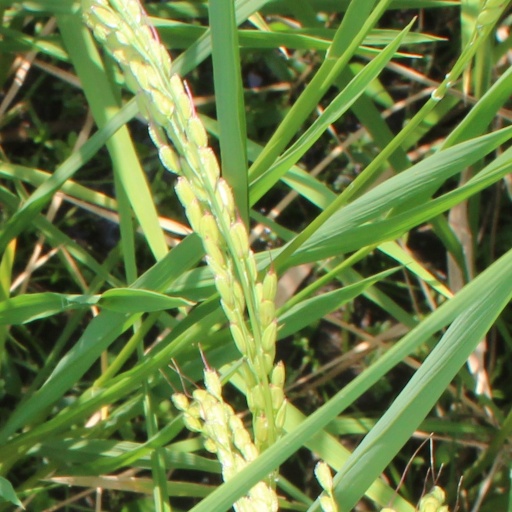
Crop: rice